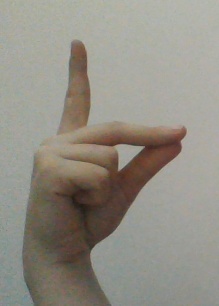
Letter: ta